Cercle (French colonial)

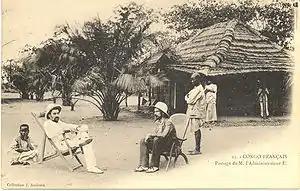
A French colonial administrator makes his "tour" of outposts, c. 1905. Presumably the other European (right) is a French cercle administrator.

A cercle (French pronunciation: ) was the smallest unit of French political administration in French colonial Africa that was headed by a European officer. A cercle consisted of several cantons, each of which in turn consisted of several villages, and was instituted in France's African colonies from 1895 to 1946.